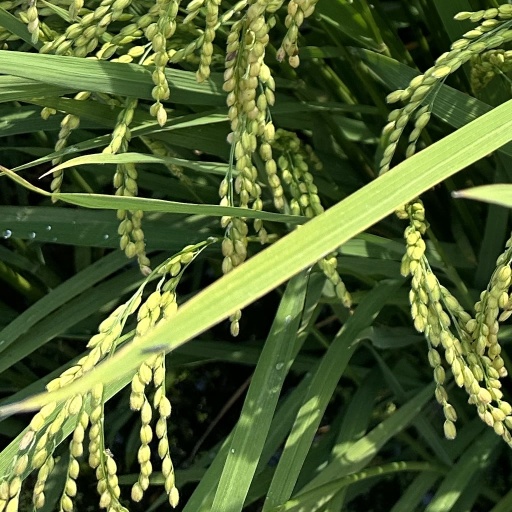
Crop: rice